Die Gedanken sind frei

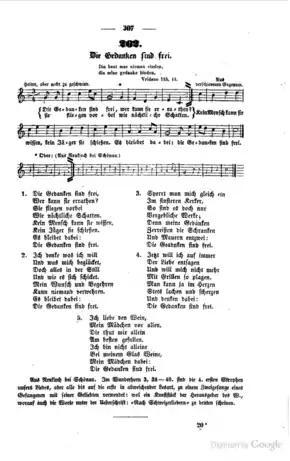
"". Hoffmann von Fallersleben, Ernst Heinrich Leopold Richter, "Schlesische Volkslieder mit Melodien", 1842

"" (Thoughts are free) is a German song about freedom of thought. The original lyricist and the composer are unknown, though the most popular version was rendered by Hoffmann von Fallersleben in 1842.